Answer in natural language. How many Paintings are visible in the scene? Choose between the following options: 3, 1, 5, 1 or 4
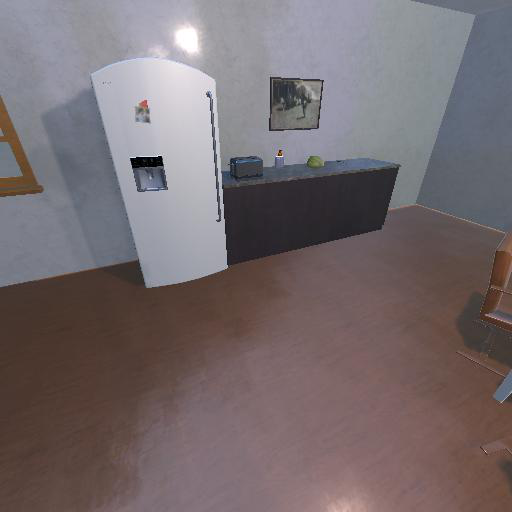
<answer>1</answer>